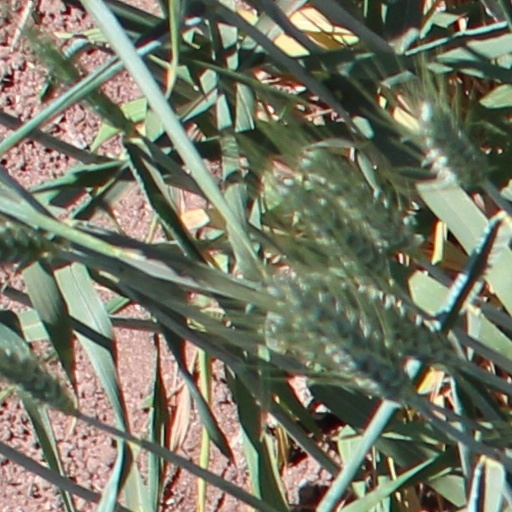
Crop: wheat